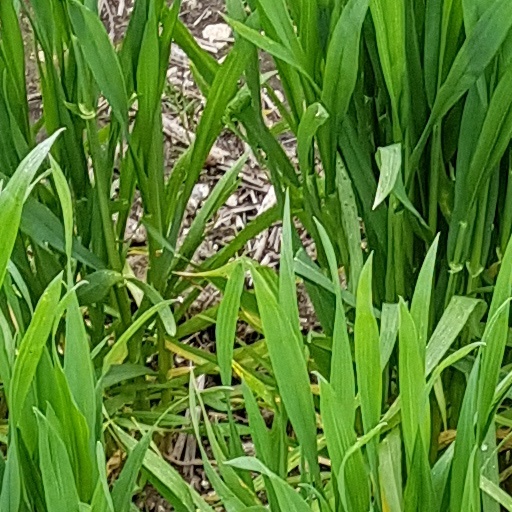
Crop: wheat